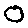
Label: 0